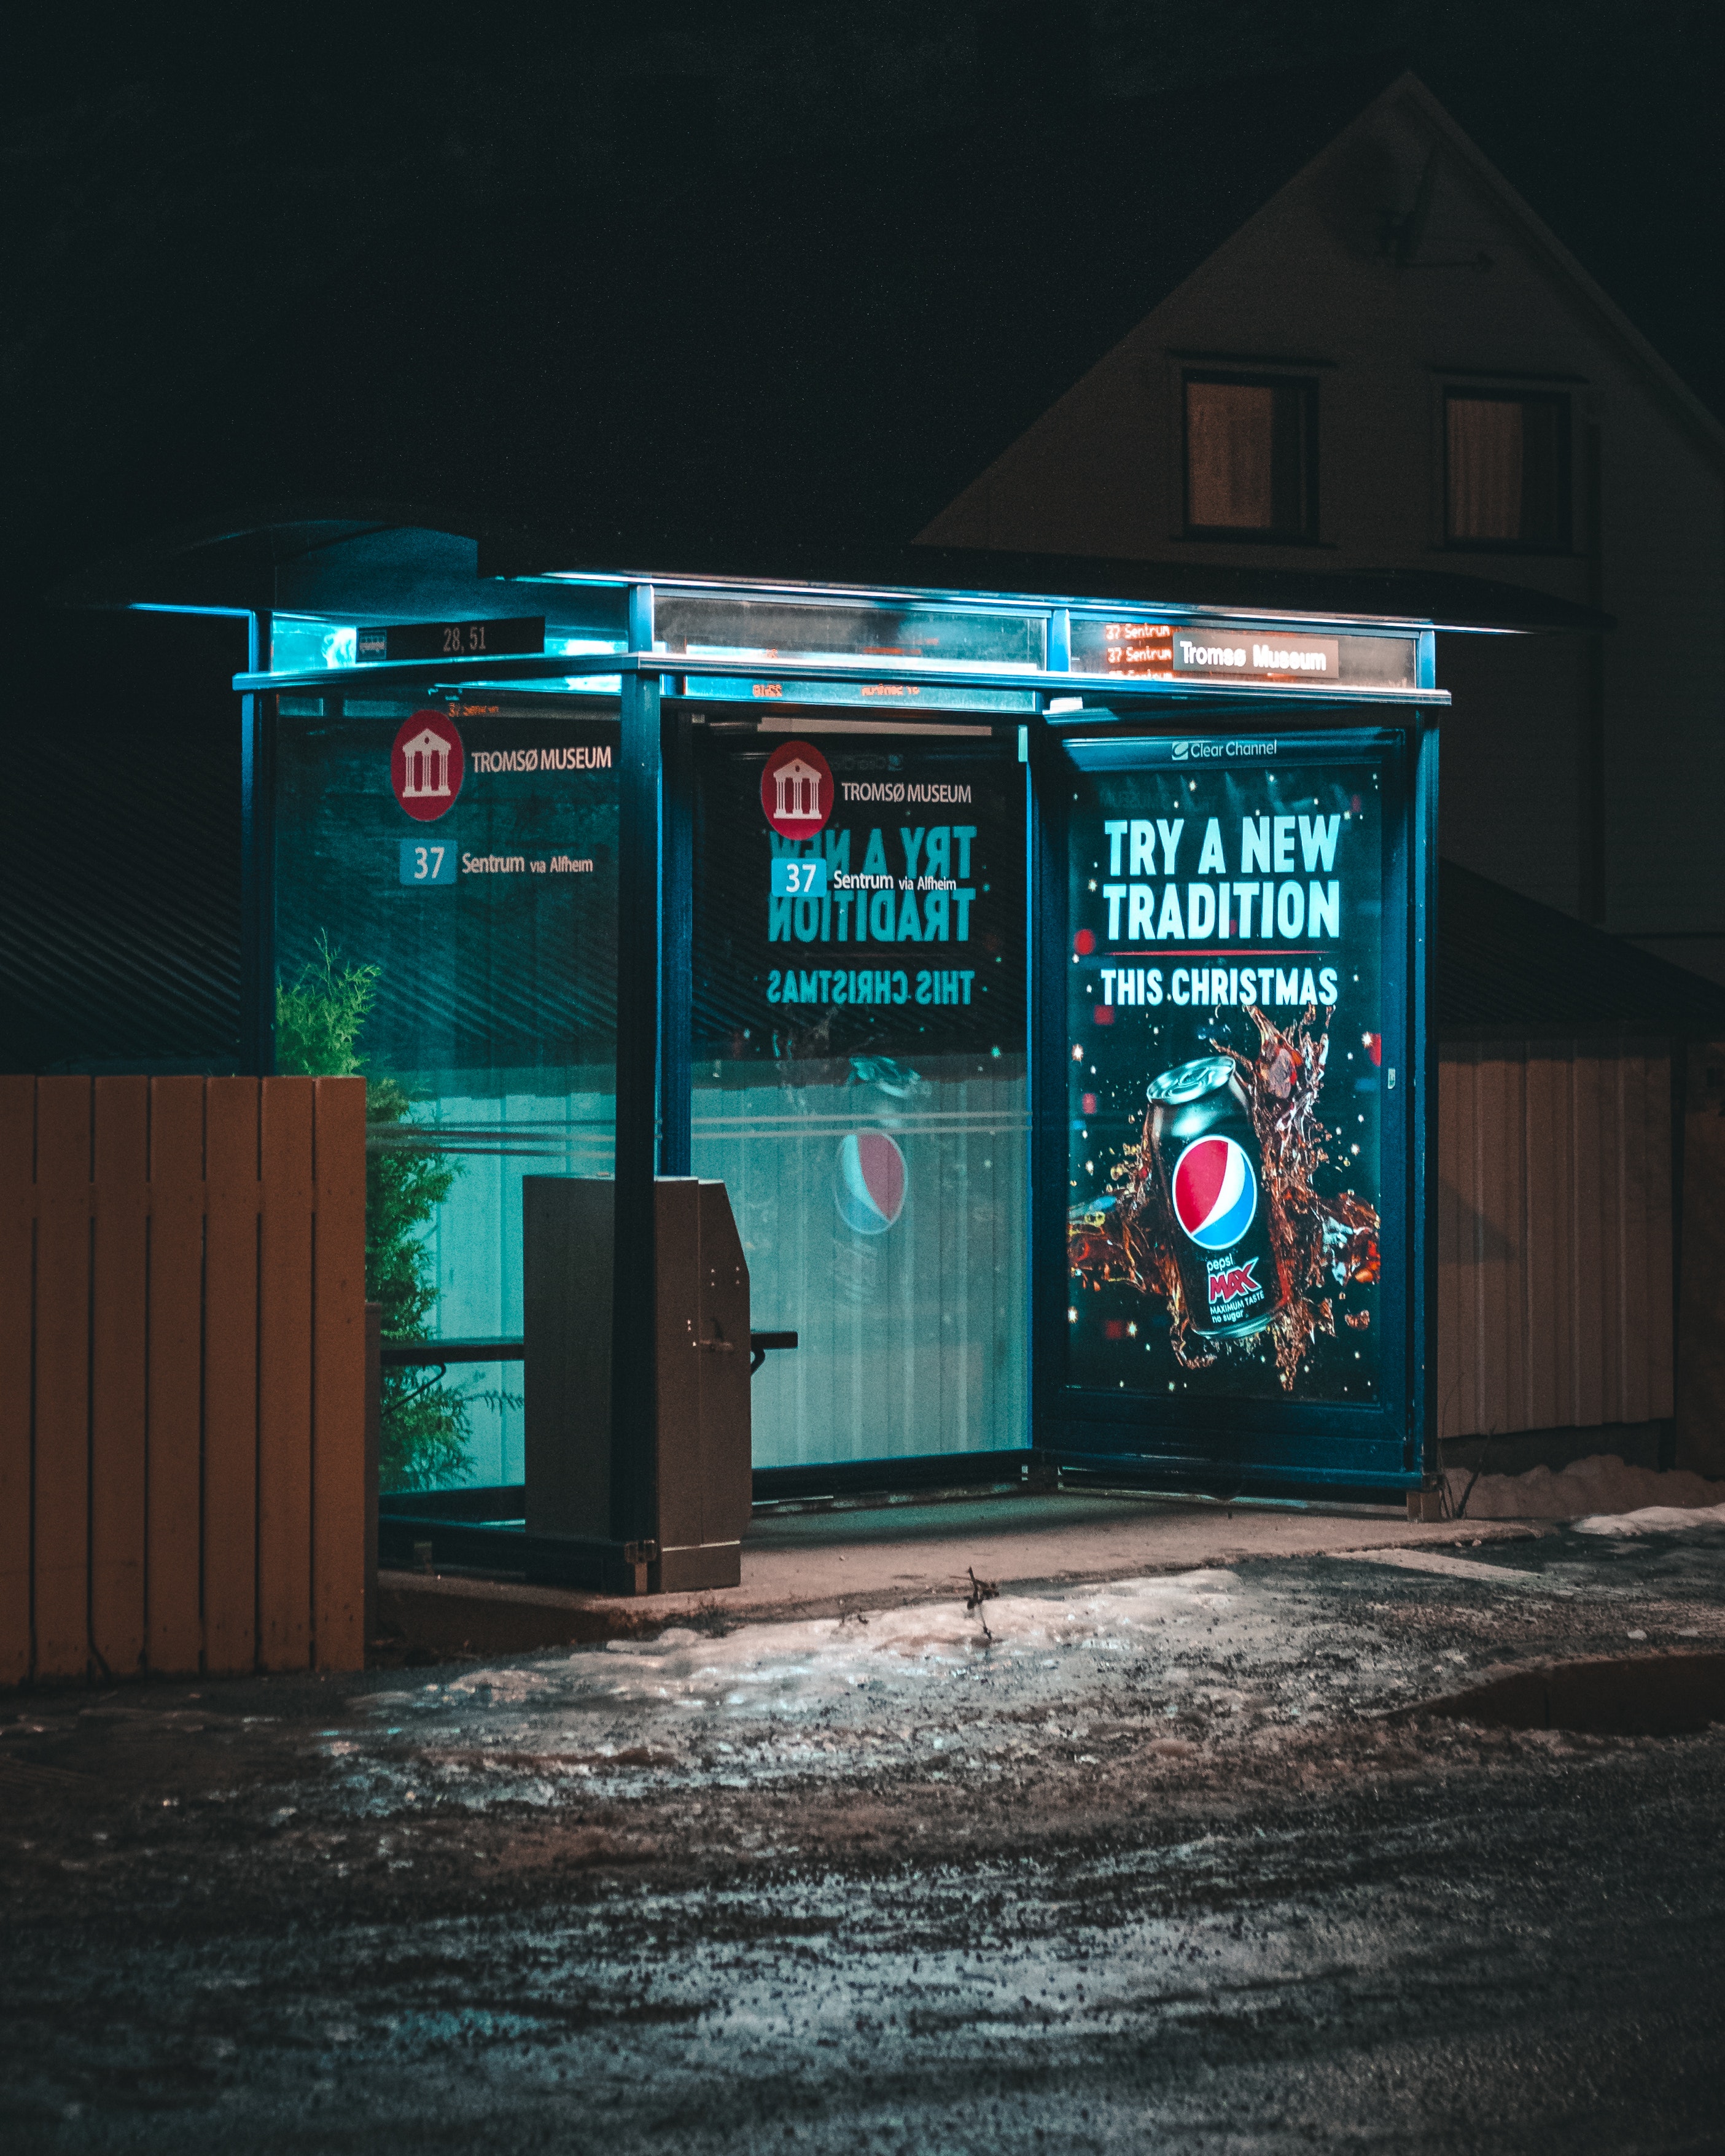
night, technology, advertising, city, street